Aloys Hirt

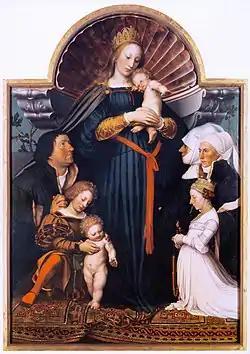
"Darmstadt Madonna"

In 1815 the Prussian works appropriated by Napoleon to create a museum in Paris telling a comprehensive history of art were returned and put on public display at the Akademie der Wissenschaft, seen by Friederich Wilhelm himself. Impressed by Napoleon's short-lived universalist notion, Friederich set about forming one in Berlin. Hirt was a member on the committee ordered by Friedrich for this purpose, but suffered criticism from young art history students like Karl Ruhmohr and Gustav Waagen.